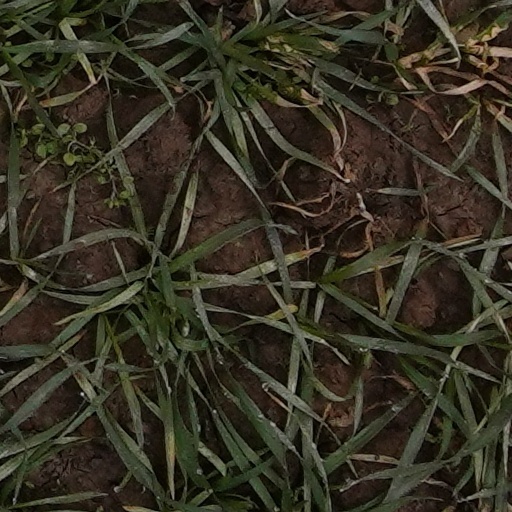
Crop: wheat